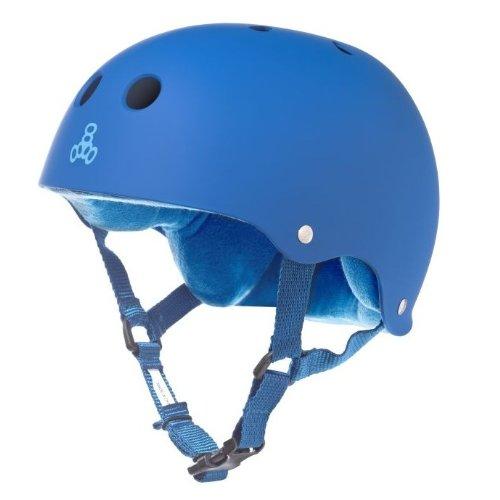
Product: Triple Eight Sweatsaver Liner Skateboarding Helmet, Royal Blue Rubber, Small
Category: Sports & Outdoors | Outdoor Recreation | Skates, Skateboards & Scooters | Skateboarding | Protective Gear
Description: Classic skate helmet for kids, youth, and adults, with ABS outer shell and stink-free, moisture-wicking Sweatsaver liner.
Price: $41.92
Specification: Product Dimensions:         12 x 8 x 8 inches ; 14.4 ounces    |Shipping Weight: 1 pounds (View shipping rates and policies)|Domestic Shipping: Item can be shipped within U.S.|International Shipping: This item can be shipped to select countries outside of the U.S.  Learn More|ASIN: B0039TJYSS|Item model number: 1245|    #348    in Skate & Skateboarding Protective Gear    |    #89    in Skateboarding Helmets